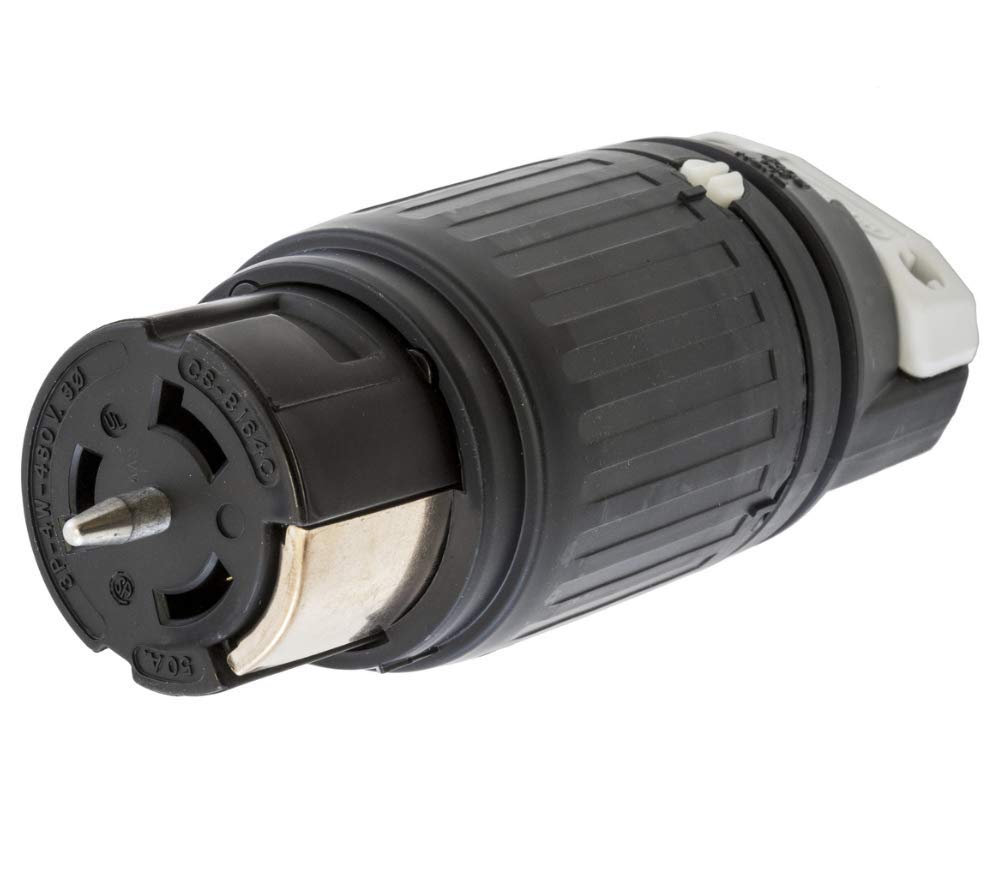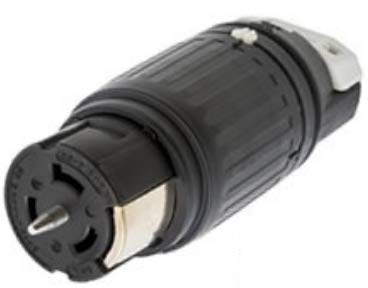
Hubbell CS8164C Locking Connector, 50 amp, 480V, 3 Pole and 4 Wire
Category: Industrial & Scientific
Locking Devices, Twist Lock, Industrial, Female Connector Body, 3-PhaseDelta 480V AC, 3-Pole 4-Wire Grounding, Non-NEMA, Screw Terminal, Black and White.
Features: Application: Heavy duty industrial | Standard: UL498 | Color: Black and White | Mounting: Cord mounted | Material: Composite